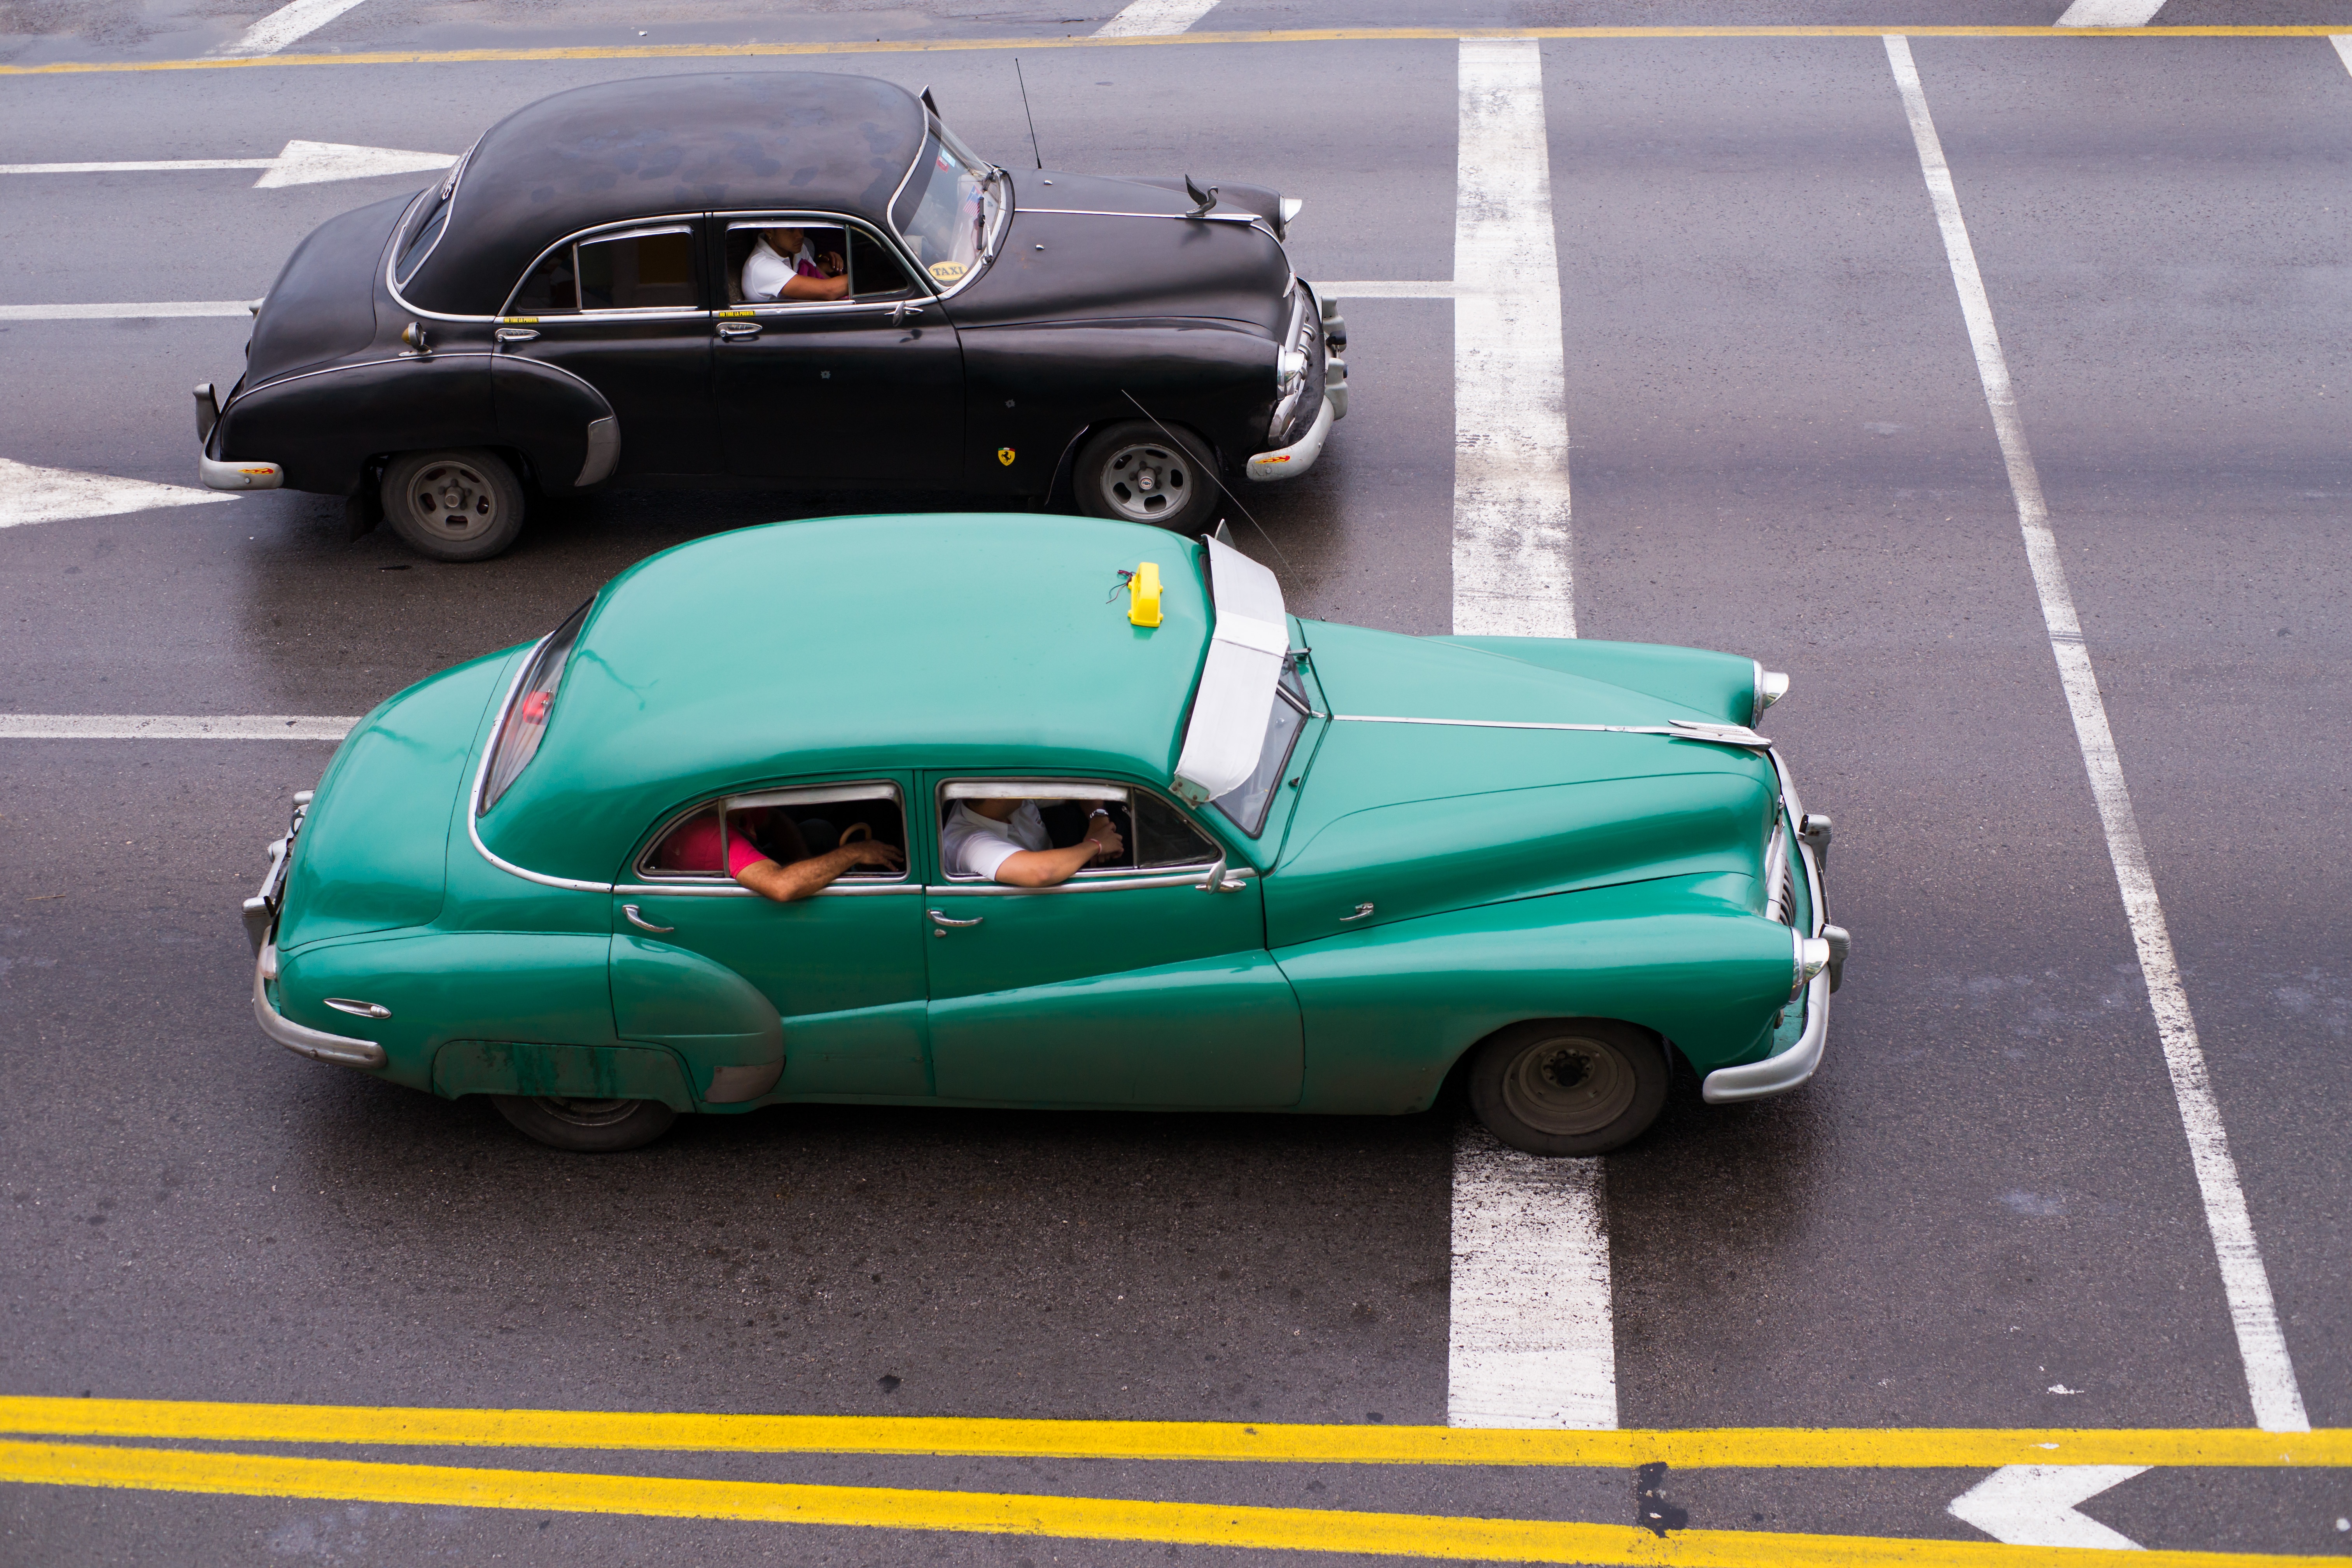
road, car, vintage, wheel, automobile, travel, transportation, transport, green, vehicle, drive, black, yellow, sports car, motor vehicle, vintage car, race car, cars, classic, old cars, antique car, land vehicle, automobile make, automotive design, luxury vehicle, performance car